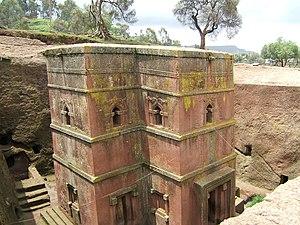
L’Afrique est un continent qui couvre 6 % de la surface de la Terre et 20 % de la surface des terres émergées. Sa superficie est de 30 415 873 km² avec les îles, ce qui en fait la troisième mondiale si l'on compte l'Amérique comme un seul continent. Avec plus de 1,2 milliard d'habitants, l'Afrique est le deuxième continent le plus peuplé après l'Asie et représente 16,4 % de la population de la planète en 2016. Le continent est bordé par la mer Méditerranée au nord, le canal de Suez et la mer Rouge au nord-est, l’océan Indien au sud-est et l’océan Atlantique à l’ouest.